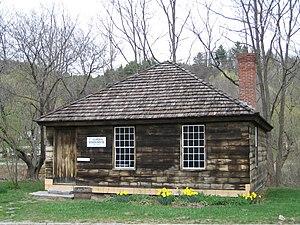
Springfield est une ville du comté de Windsor, dans le Vermont, aux États-Unis. Sa population s’élevait à 9 373 habitants lors du recensement de 2010, estimée à 9 232 habitants en 2014.